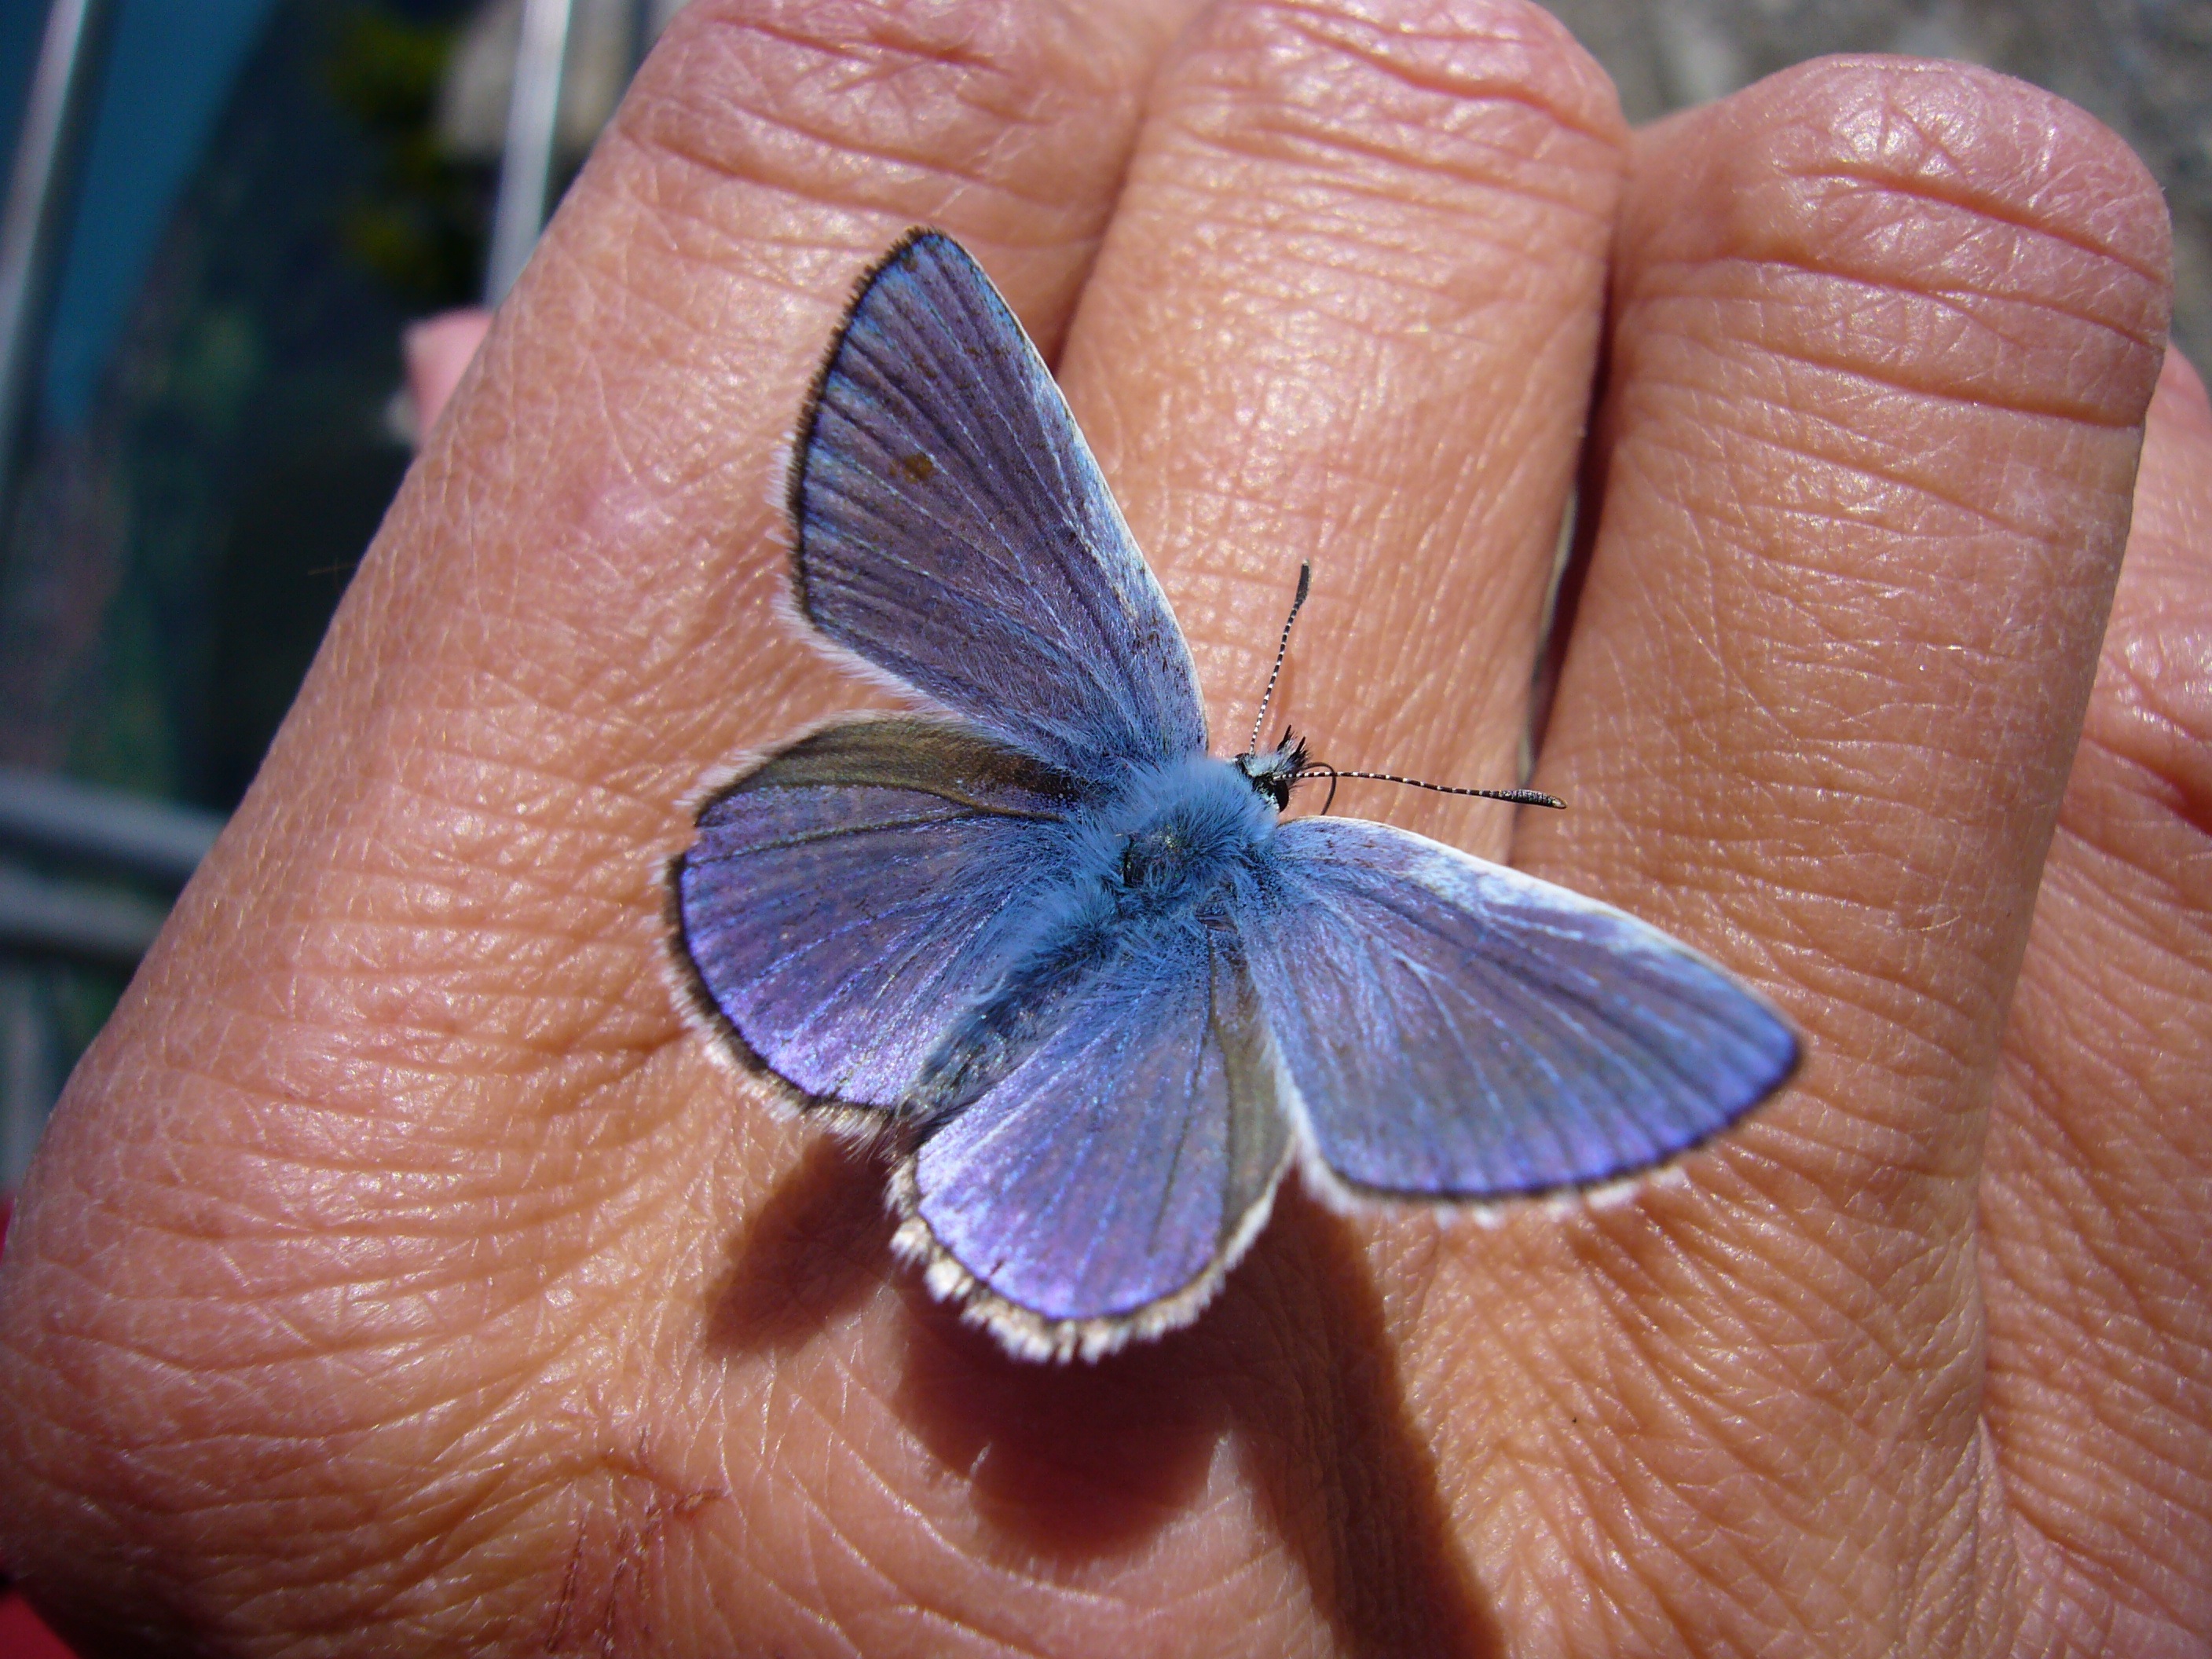
wing, flower, petal, insect, blue, moth, butterfly, fauna, invertebrate, close up, macro photography, arthropod, pollinator, common blue, moths and butterflies, lycaenid